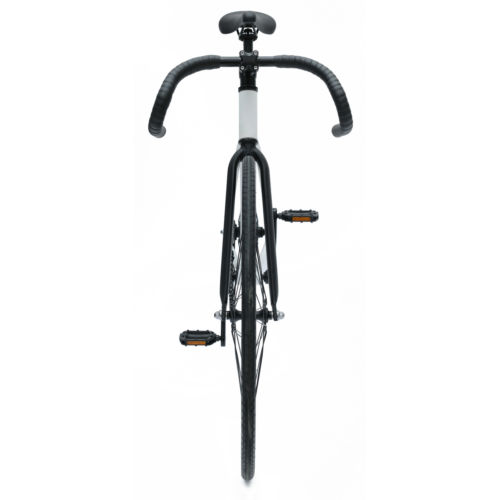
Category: bicycle